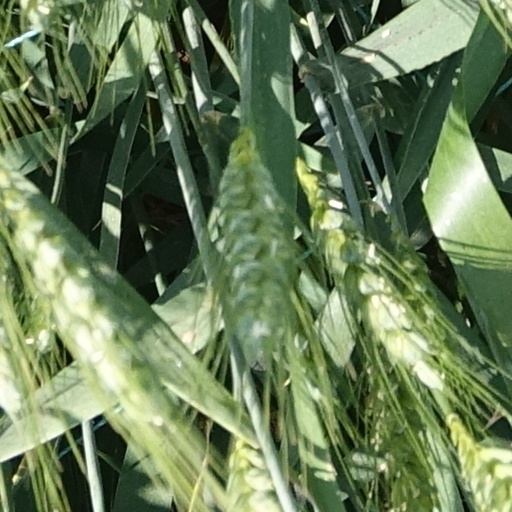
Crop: wheat